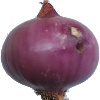
Label: Onion Red Peeled 1